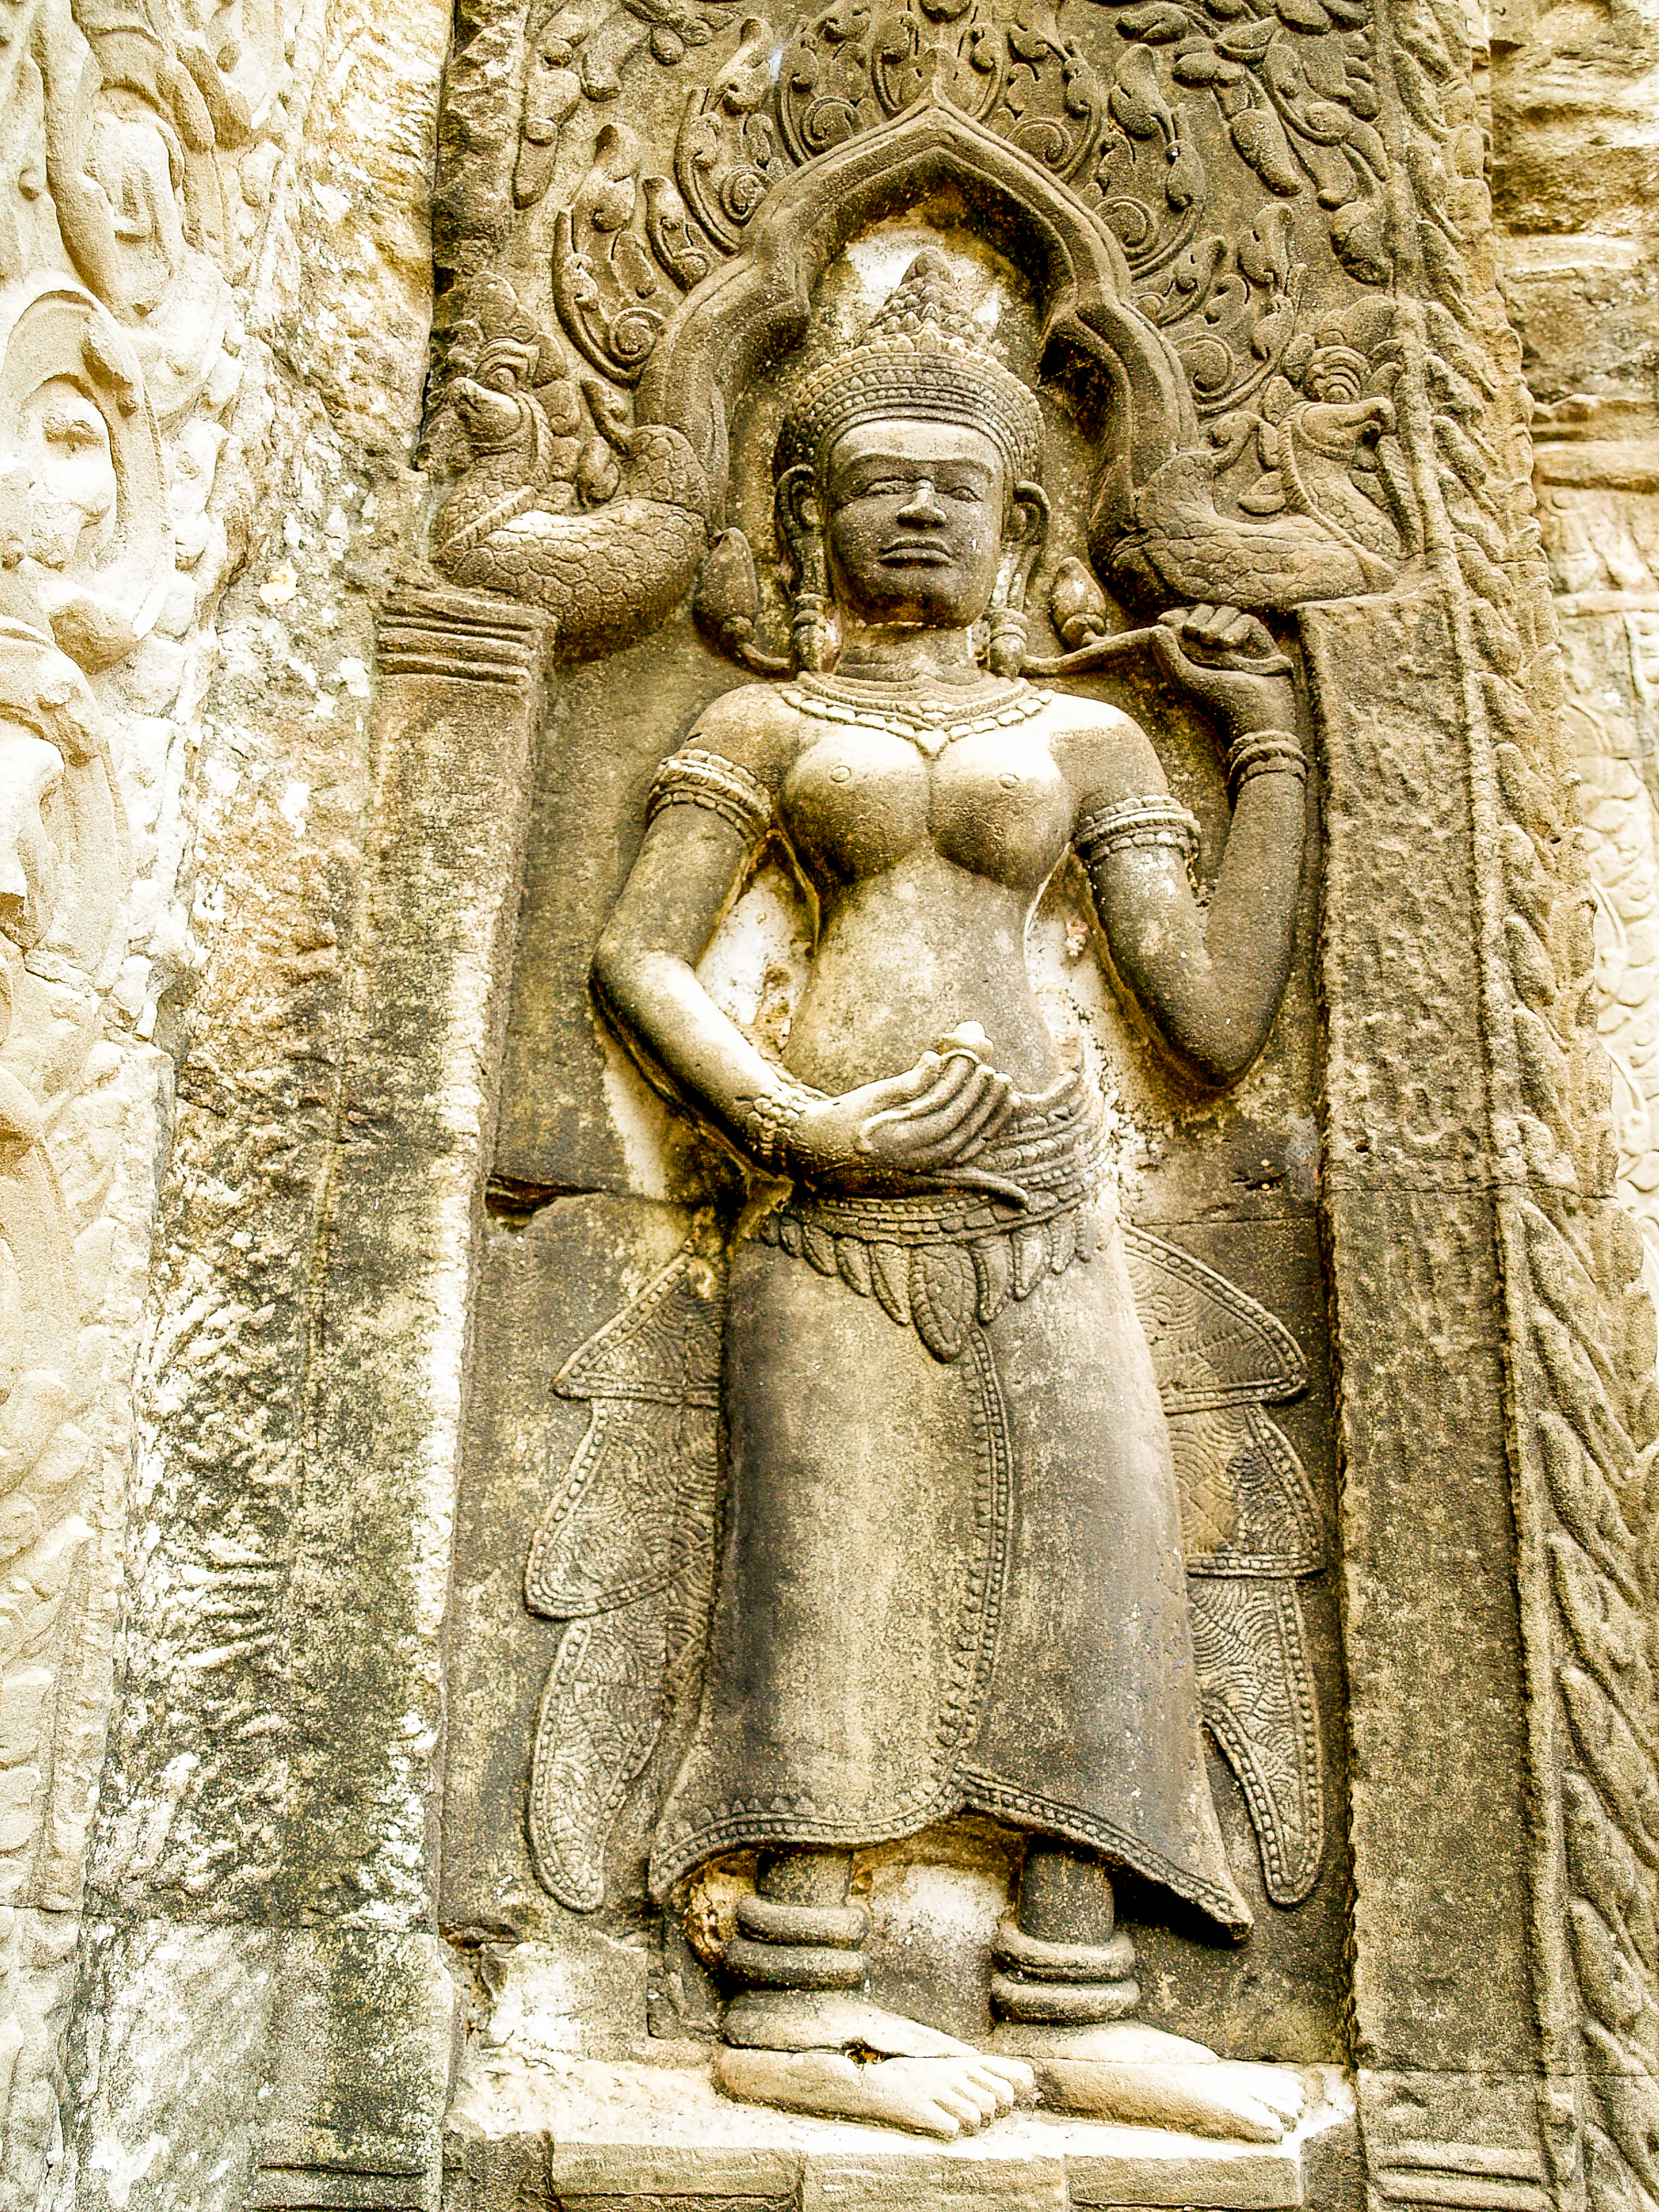
old, cambodia, culture, temple, ancient, stone, architecture, religion, art, asia, statue, ruin, history, tourism, sculpture, monument, religious, khmer, line, thom, civilization, cambodian, asian, hindu, travel, angkor, wat, bayon, heritage, tourist, stone carving, carving, relief, ancient history, classical sculpture, middle ages, place of worship, historic site, medieval architecture